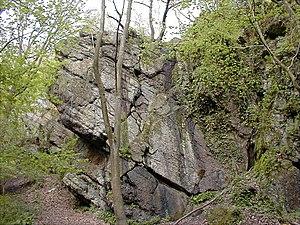
Le Caillou qui bique à Roisin
Émile Adolphe Gustave Verhaeren, né à Saint-Amand, dans la province d'Anvers, le 21 mai 1855, et mort à Rouen le 27 novembre 1916, est un poète belge flamand, d'expression française. Dans ses poèmes influencés par le symbolisme, où il pratique le vers libre, sa conscience sociale proche de l'anarchisme lui fait évoquer les grandes villes dont il parle avec lyrisme sur un ton d'une grande musicalité. Il a su traduire dans son œuvre la beauté de l'effort humain.
Cette page regroupe l'ensemble du patrimoine immobilier classé de la ville belge de Honnelles.
Angre est une section de la commune belge de Honnelles, située en Région wallonne dans la province de Hainaut. C’était une commune à part entière avant la fusion des communes de 1977.